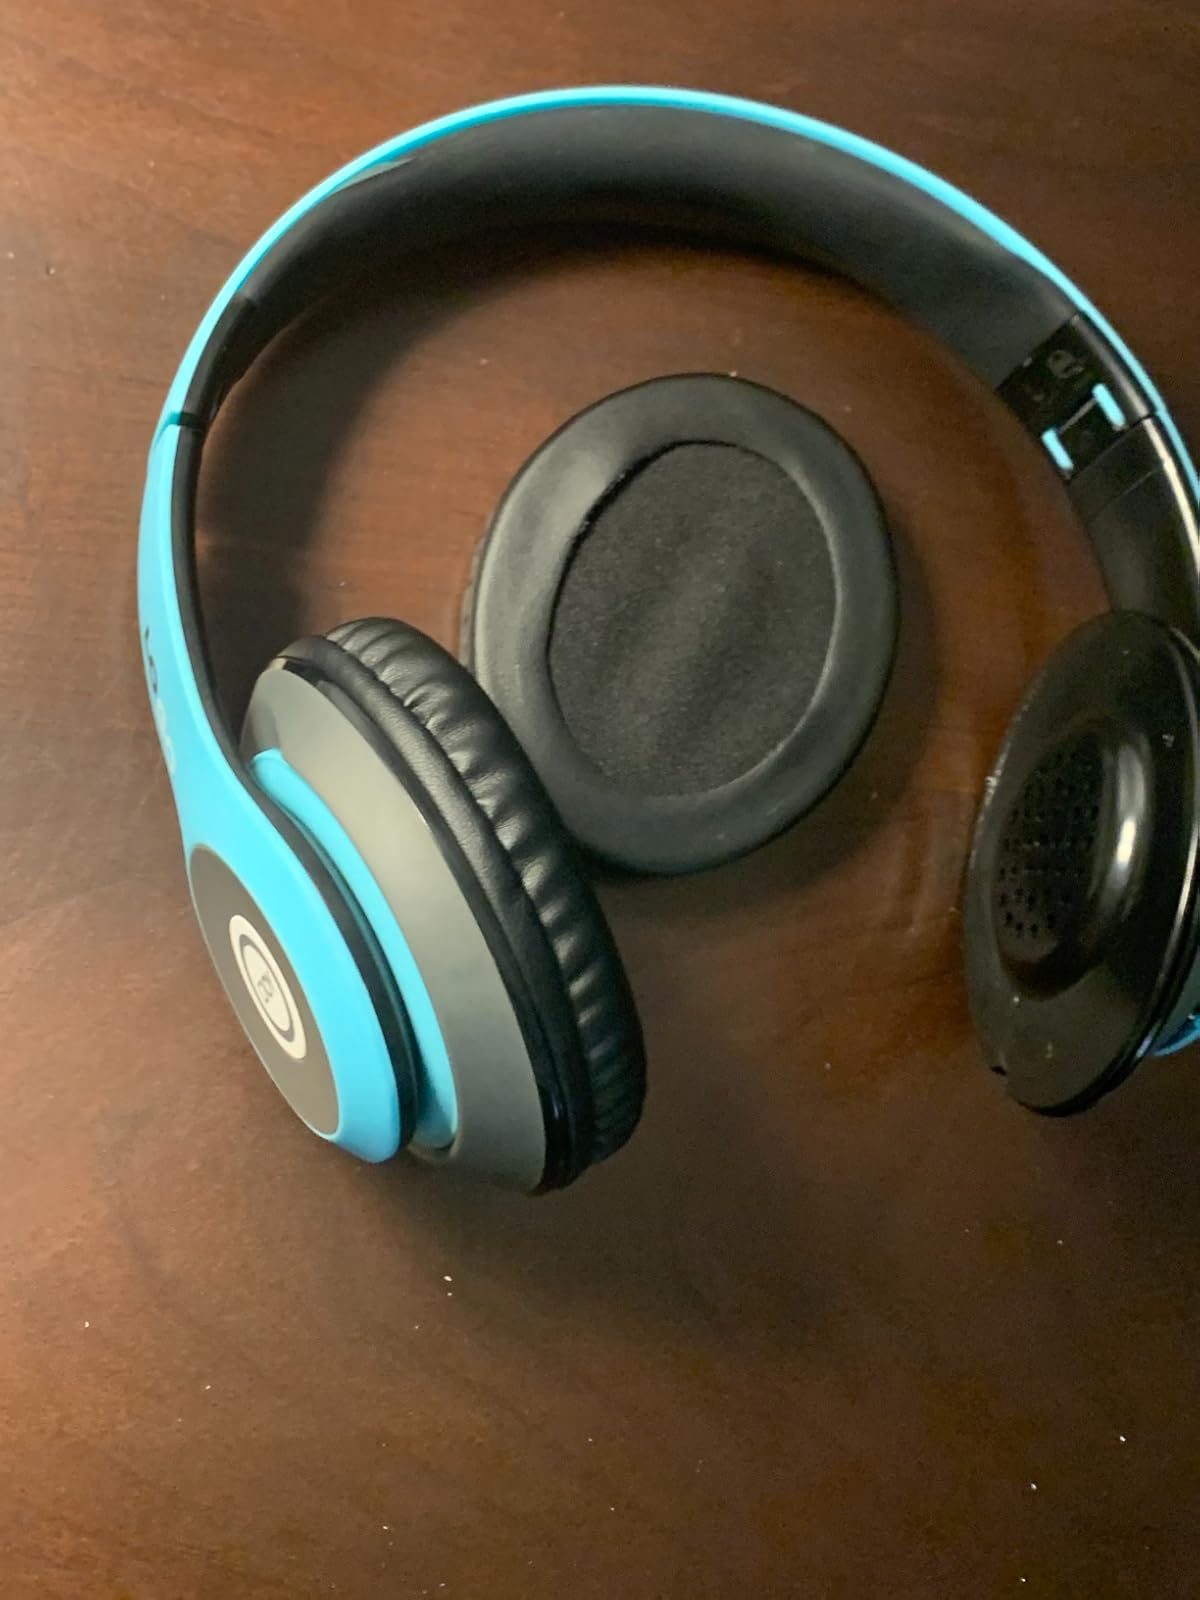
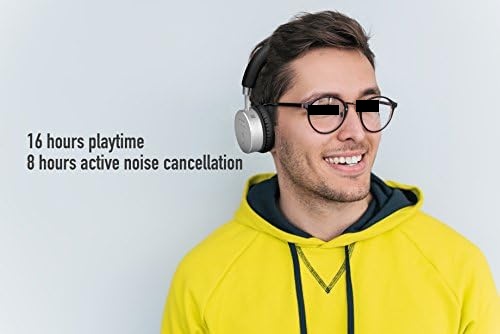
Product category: headphones
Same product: no